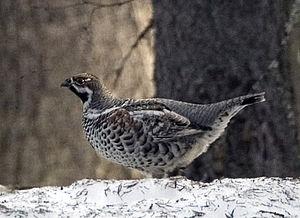
Rencurel est une commune française située dans le département de l'Isère en région Auvergne-Rhône-Alpes